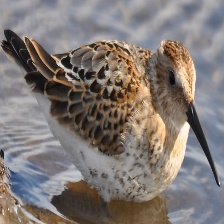
Species: DUNLIN
Scientific name: CALIDRIS ALPINA
ImageNet parent category: red-backed_sandpiper